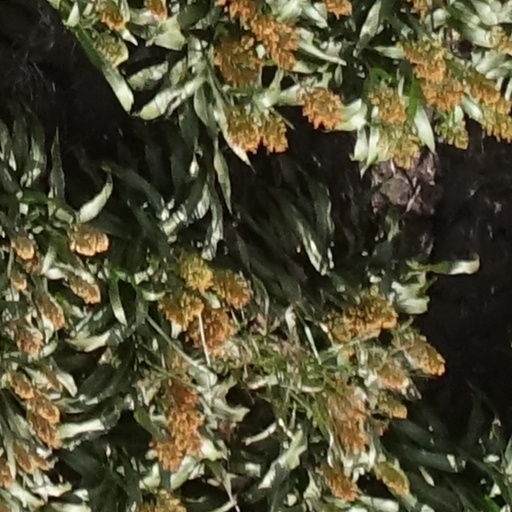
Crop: sorghum